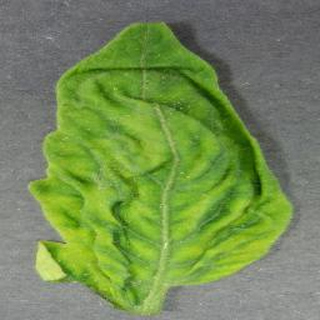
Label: tomato_yellow_leaf_curl_virus